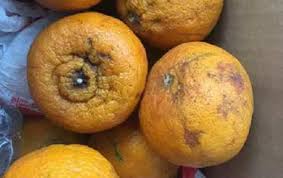
Label: trash